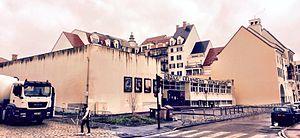
Le pôle culturel du Plessis-Robinson finalement nommé maison des Arts du Plessis-Robinson est un grand pôle culturel d'inspiration palladienne, situé dans le prolongement du marché. Il a été inauguré le 11 juin 2016. Il remplace, entre autres, le cinéma Gérard Philippe qui sera détruit.